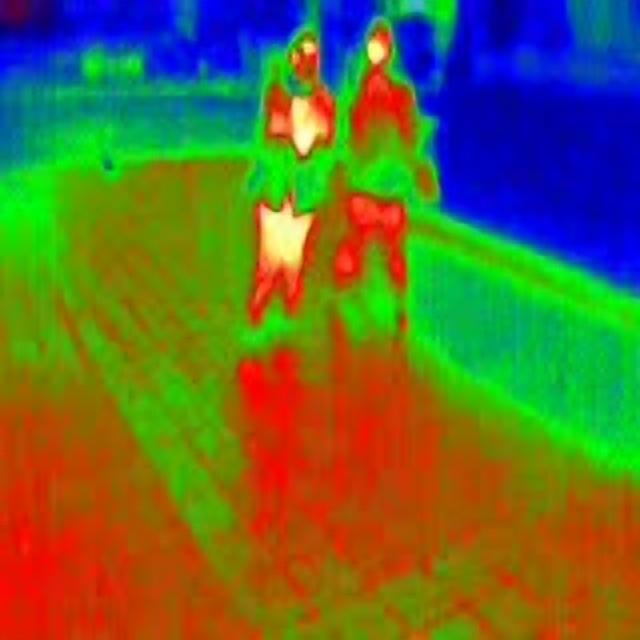
Detected objects:
label: person
label: person